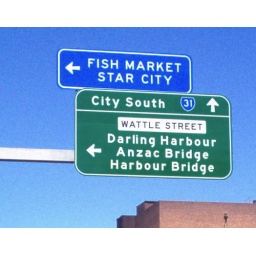
I'm amazed that street signs all over the world look exactly the same. Same colors, same font everything